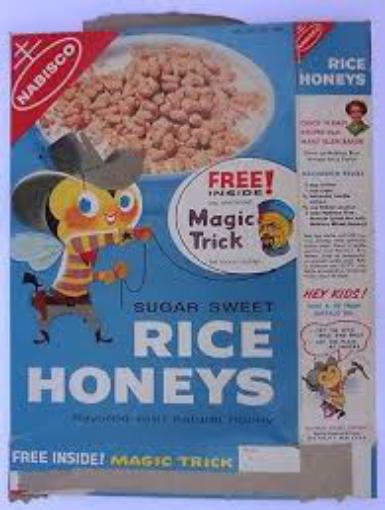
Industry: Food